Zen Shorts

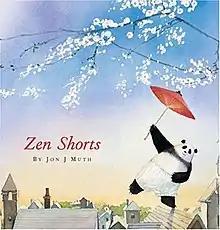

Zen Shorts is a 2005 children's picture book by Jon J. Muth. The picture book can be divided into three sections based on the three stories told in the book. The illustrations in the book are created using the watercolor and ink drawing techniques, which were created by Jon J. Muth himself. The book was followed by "Zen Ties" in 2008.